Southwest Coast National Scenic Area

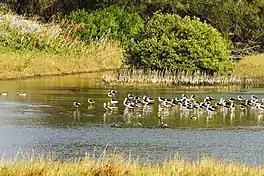
Aogu Wetland.

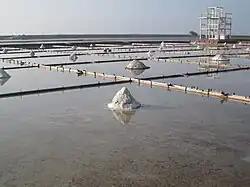
Salt ponds in Beimen, Tainan.

The Southwest Coast National Scenic Area is a national scenic area in Taiwan.